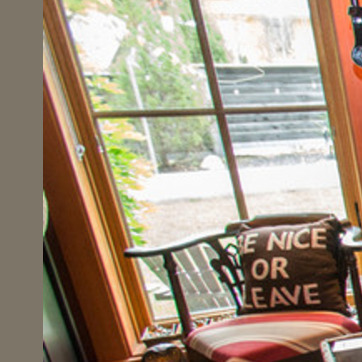
Material: glass